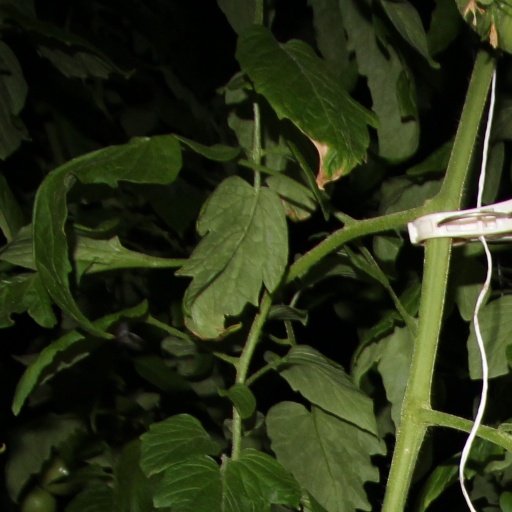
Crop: tomato